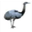
Label: bird